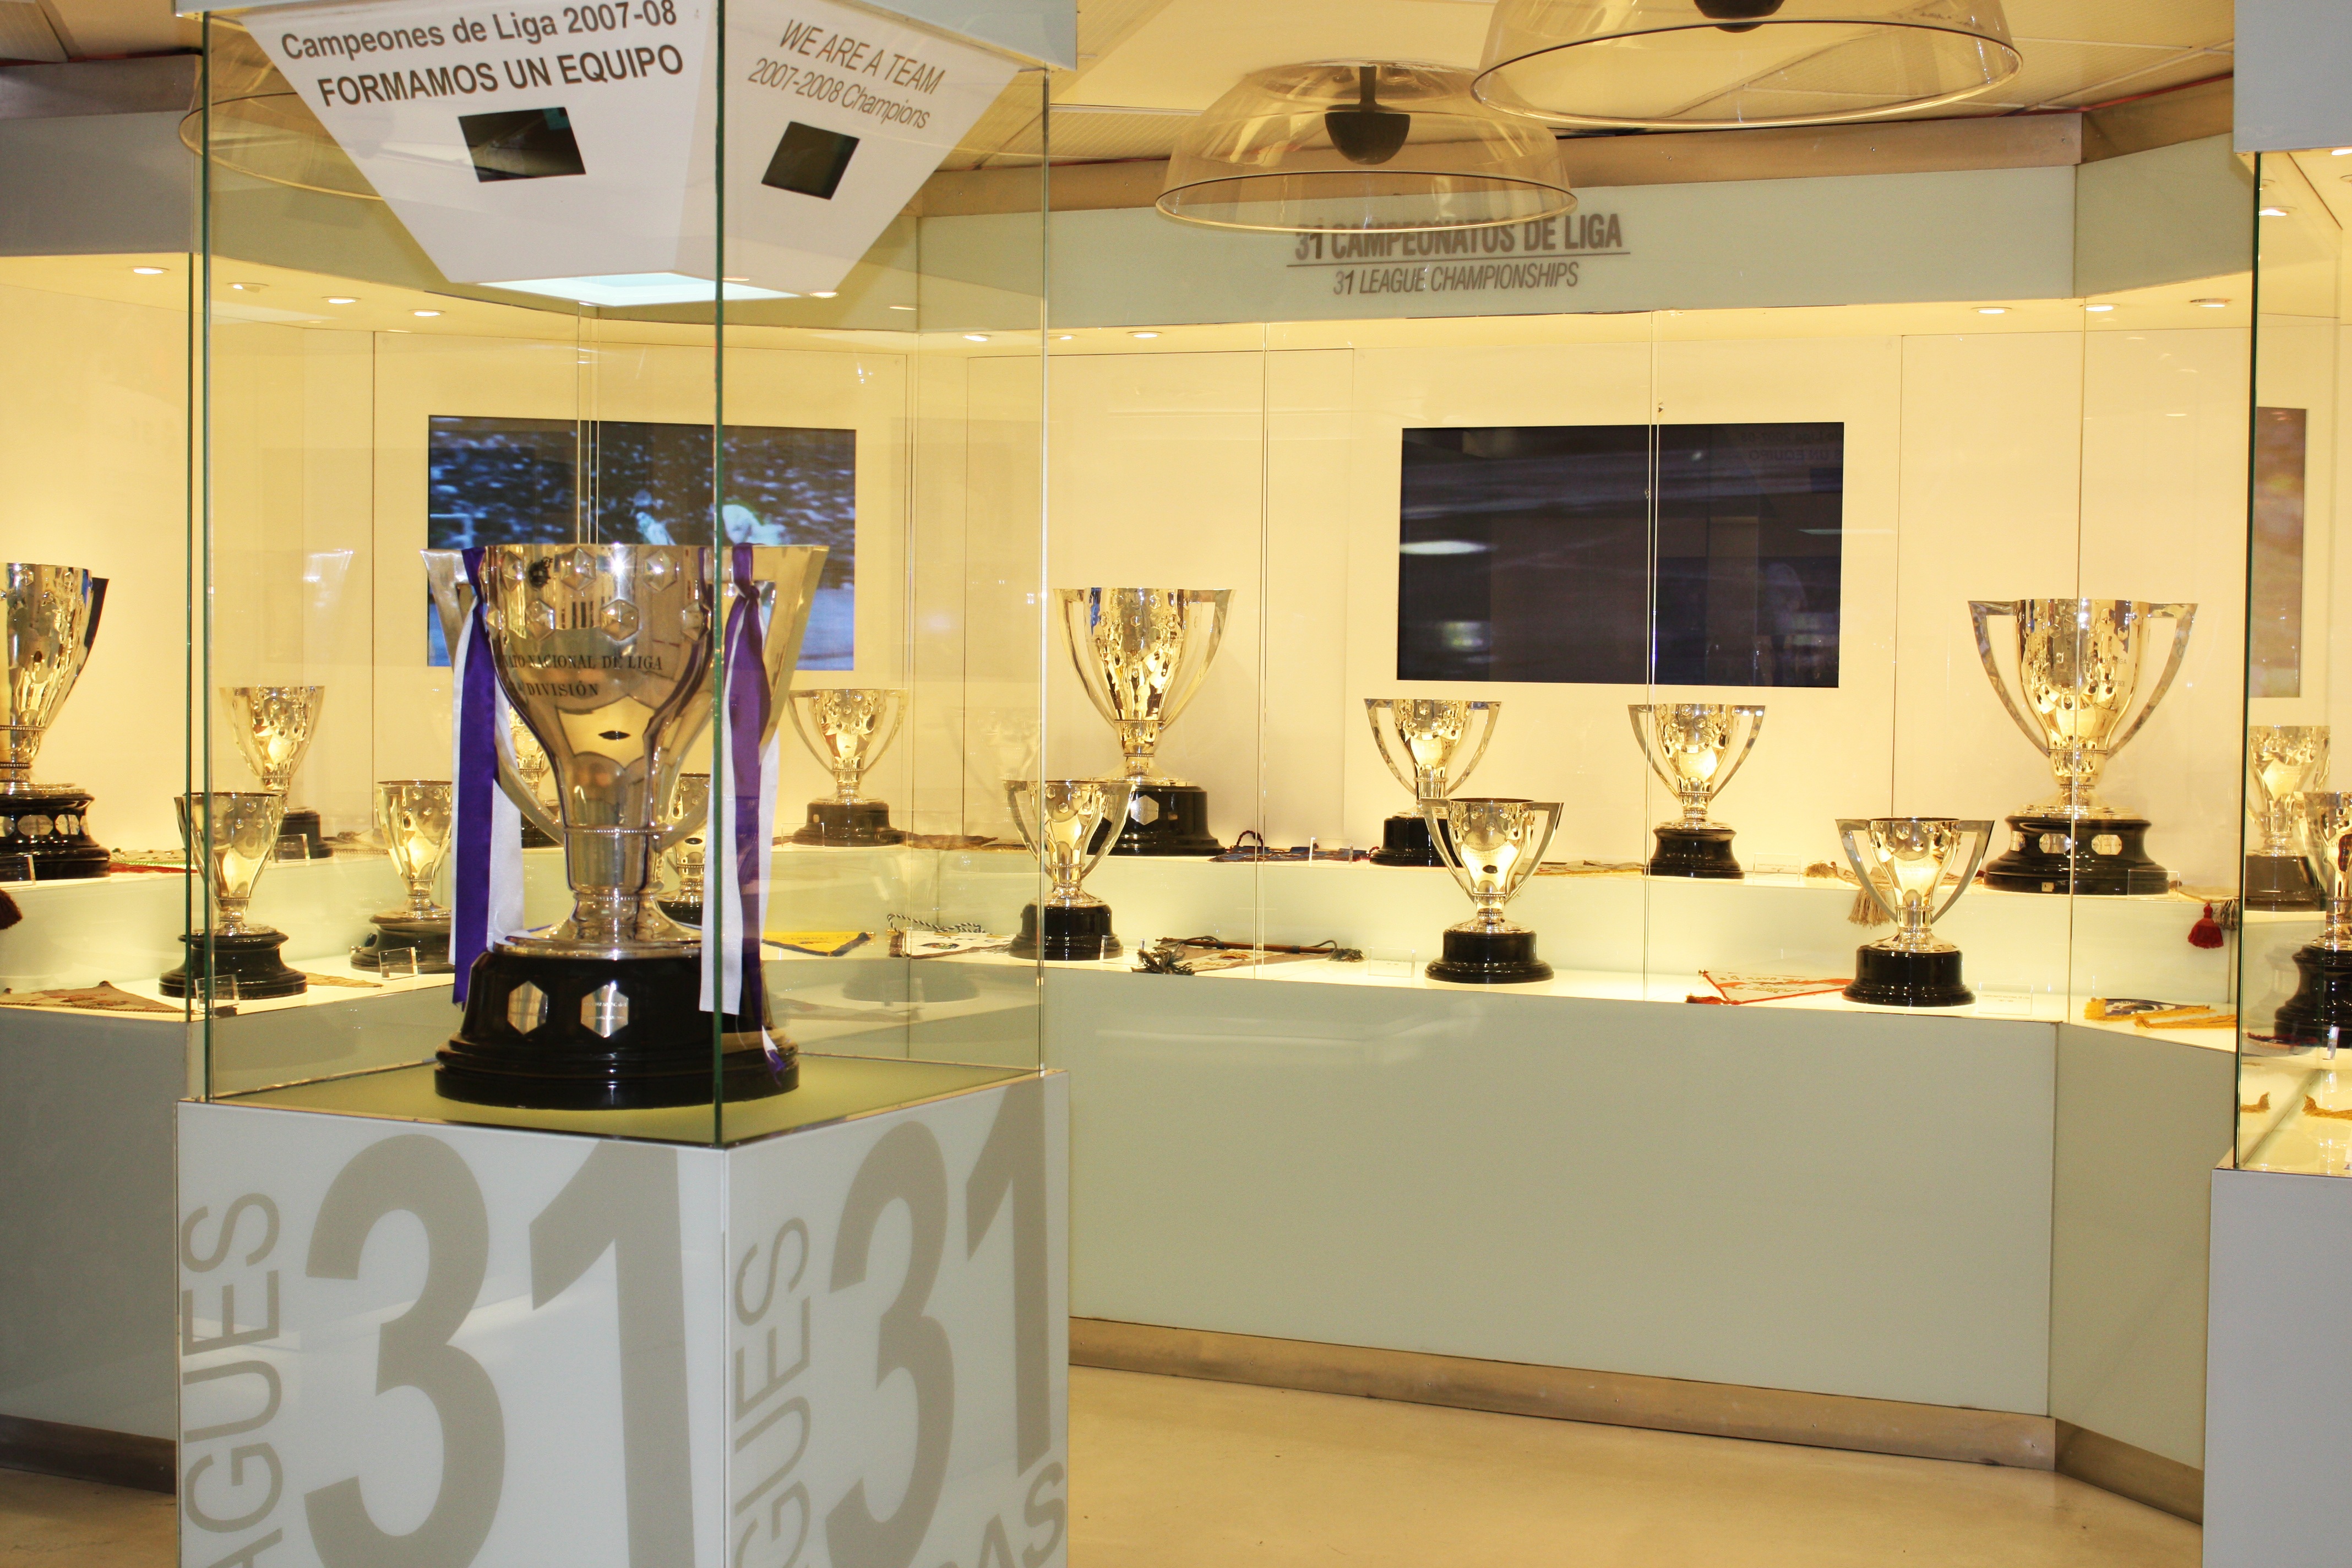
restaurant, museum, interior design, boutique, spain, design, madrid, cuts, tourist attraction, real madrid